OLAP cube

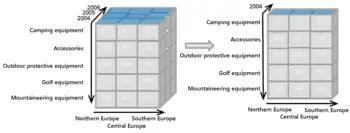

"Slice" is the act of picking a rectangular subset of a cube by choosing a single value for one of its dimensions, creating a new cube with one fewer dimension. The picture shows a slicing operation: The sales figures of all sales regions and all product categories of the company in the year 2005 and 2006 are "sliced" out of the data cube.